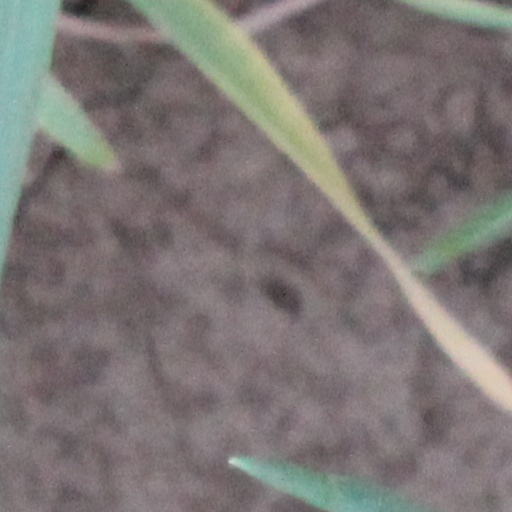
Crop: wheat